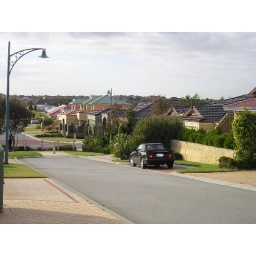
Typical houses on a typical street in the Northern Suburbs.